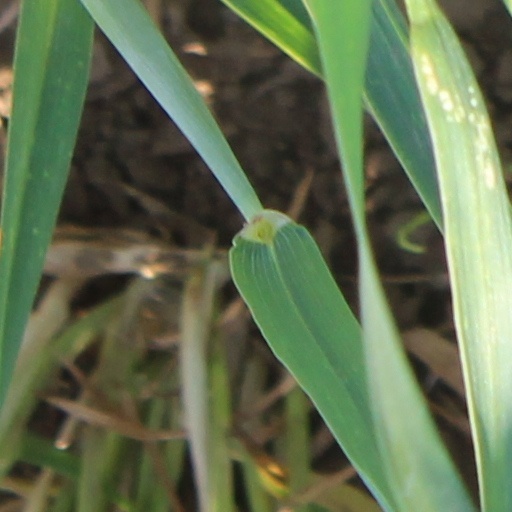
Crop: wheat